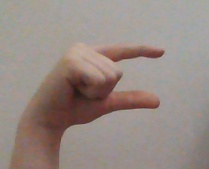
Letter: dal